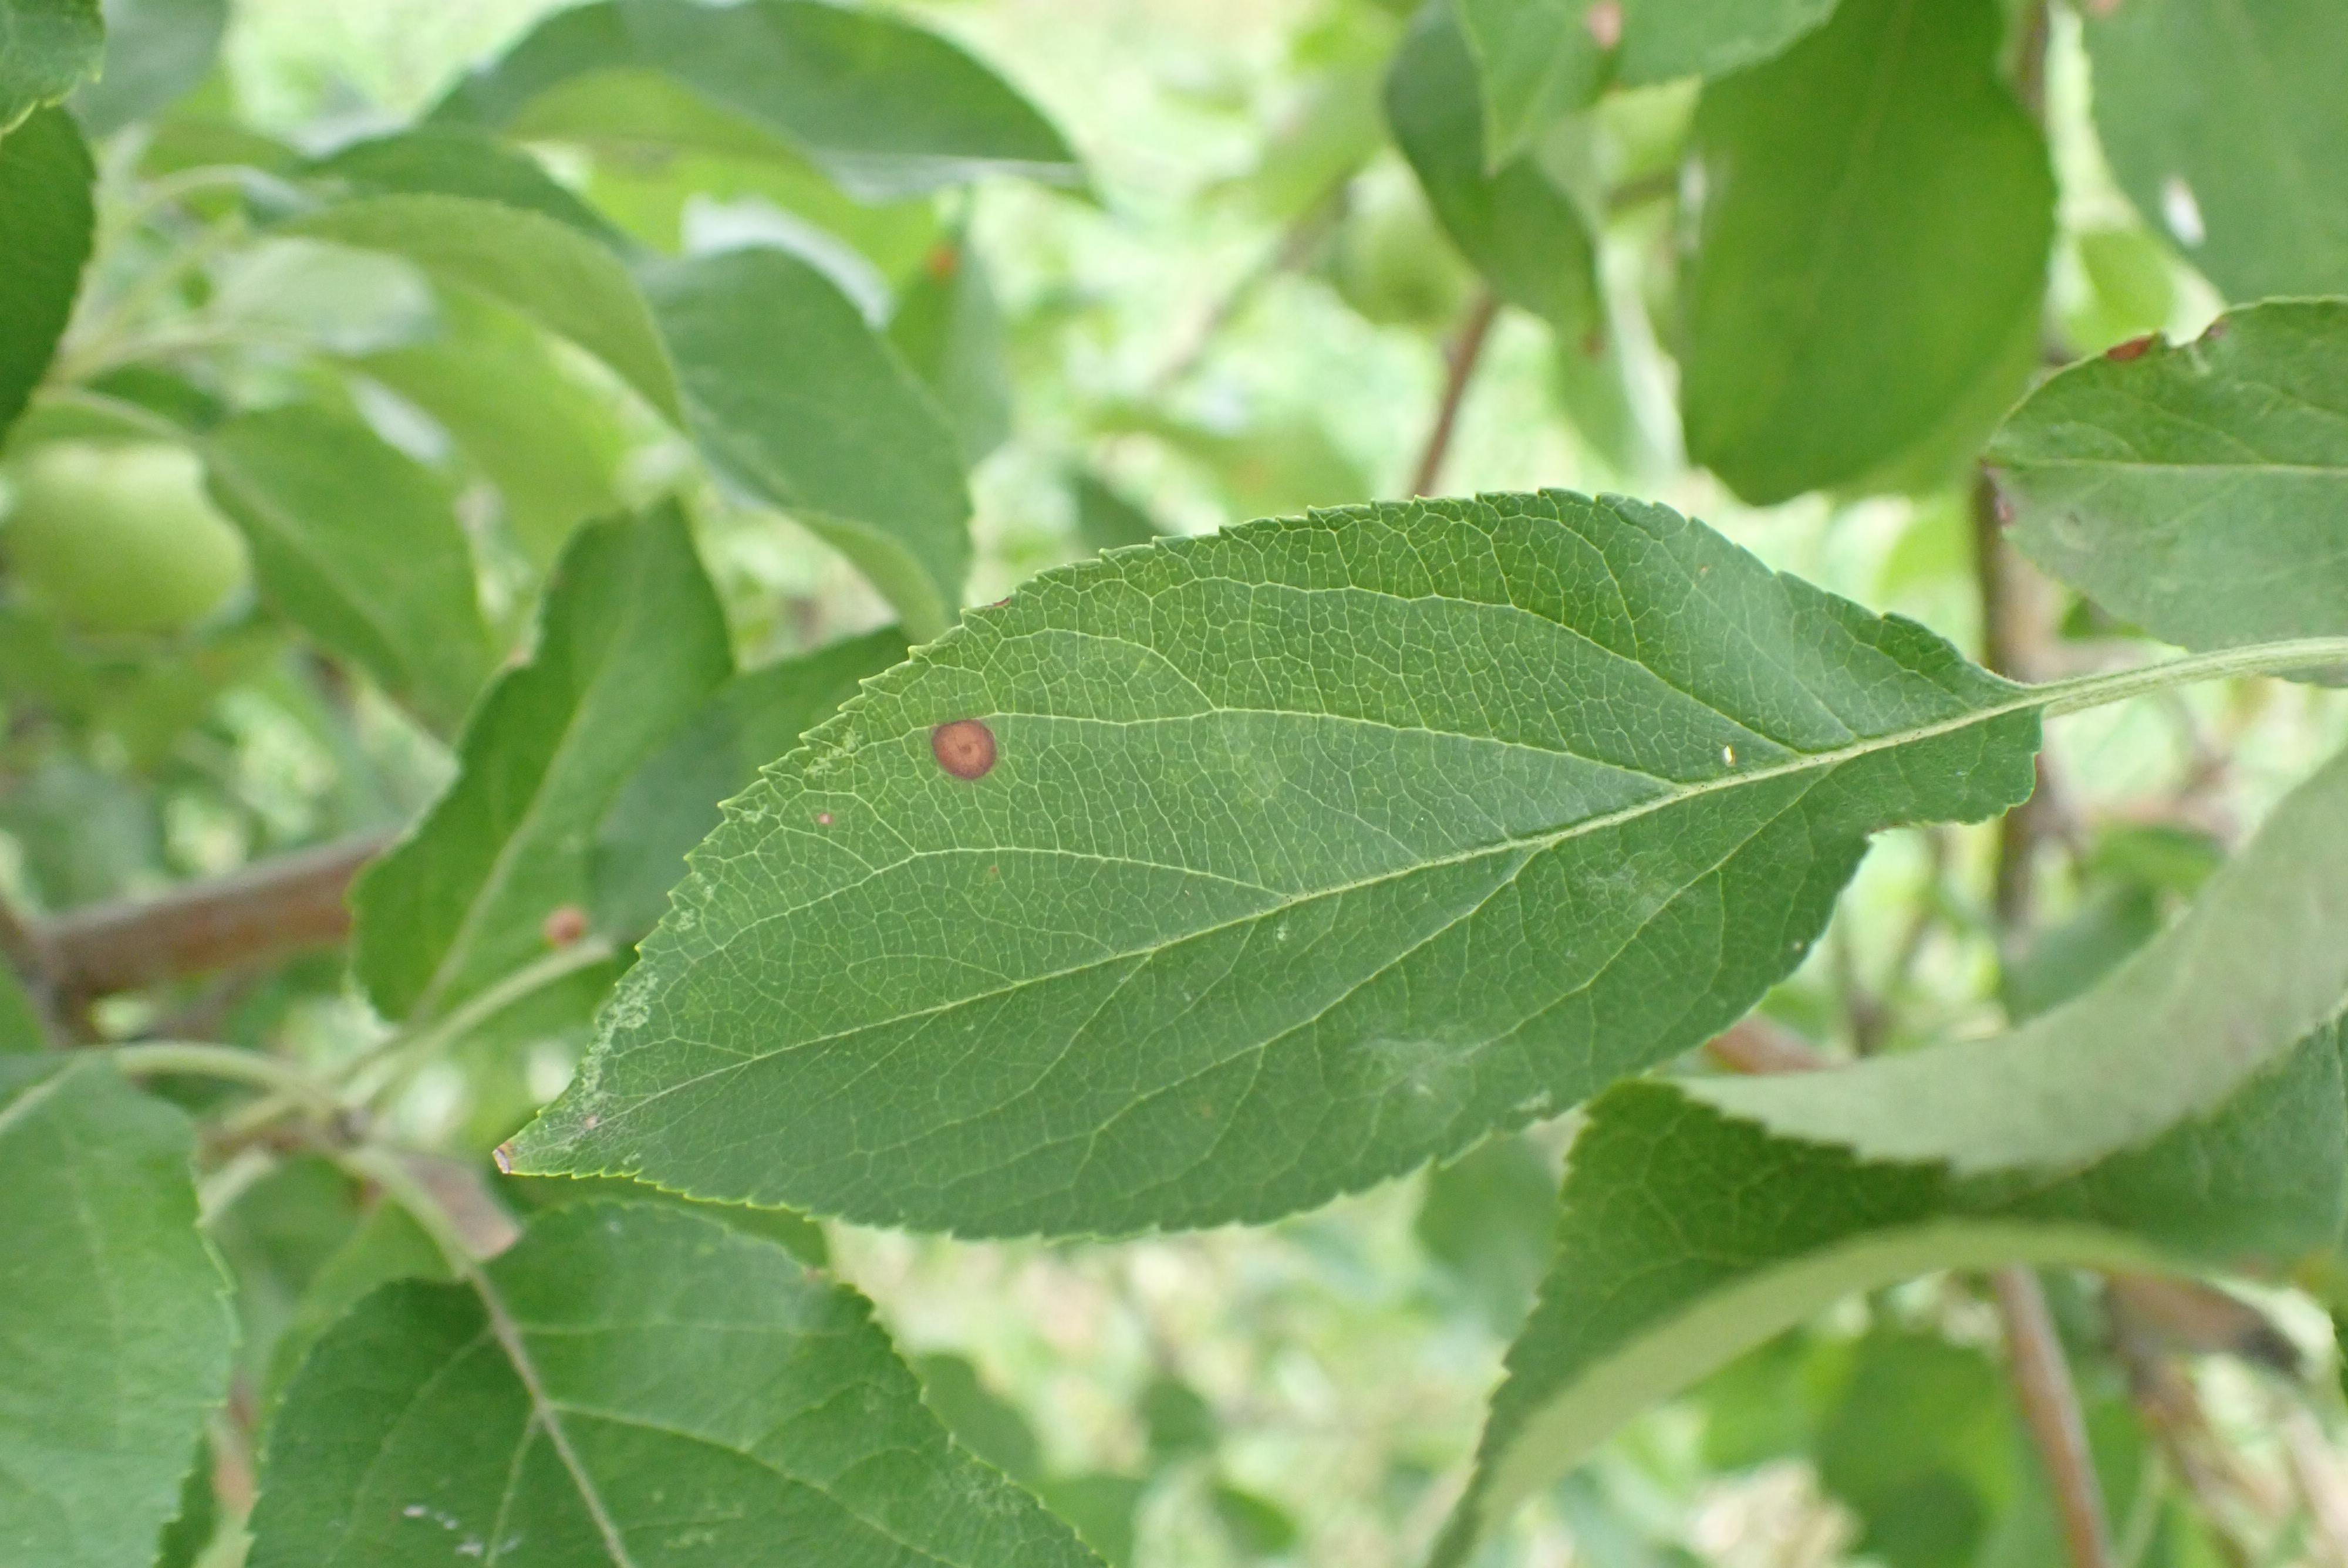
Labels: frog_eye_leaf_spot